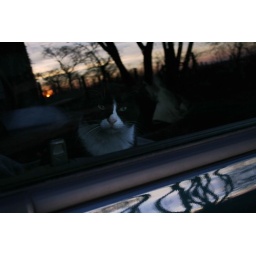
cat in a car and reflects